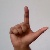
The image shows a hand gesture representing the letter 'L' in Indian Sign Language.